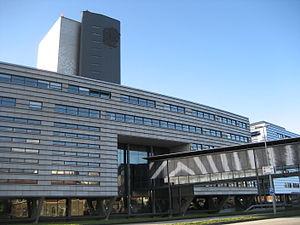
Cet article présente une liste non exhaustive de musées aux Pays-Bas classés par province, puis par commune.
Le Centre de biodiversité Naturalis, couramment abrégé en Naturalis, est un musée national d'histoire naturelle, de la biodiversité et un institut de recherche situé à Leyde, aux Pays-Bas.